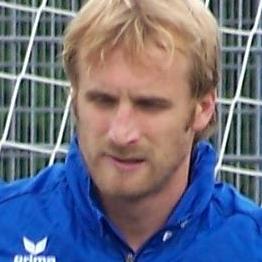
Age: 31